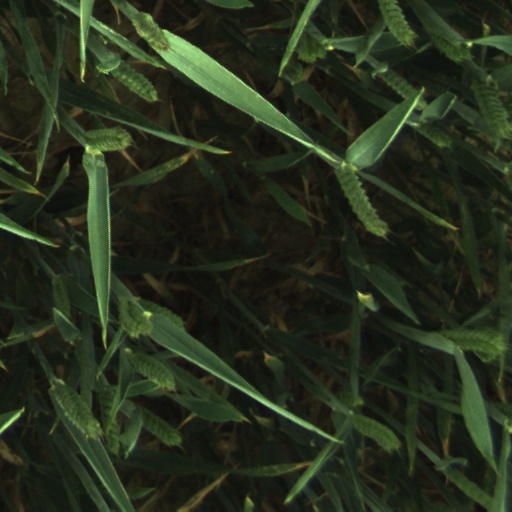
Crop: wheat